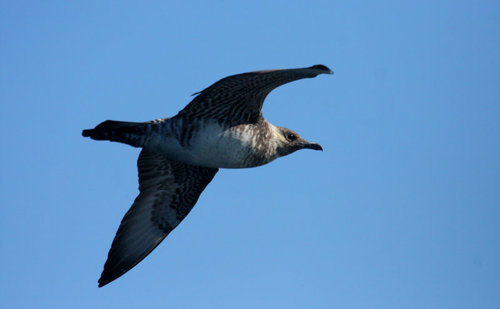
the wingspan of the bird is bigger than its body and the bill had a curve in its shape.
this bird has a while belly and breast with a brown head, white neck, and white wing bars.
this bird has a small tail compared to it's impressive wing span and white and brown coloring along the belly, breast and neck.
this bird has a speckled belly and breast with a long hooked bill.
a big flying bird is brown colored spotted with white, except its white unspotted belly.
this bird has wings that are black and has a white belly
this bird has wings that are black and has a white belly
this is a brown bird with large wings with dark wings and a dark beak.
this bird has a white under belly and a grey head.
this bird has a white belly and wings which are a mixture of brown and white.
Species: Pomarine Jaeger